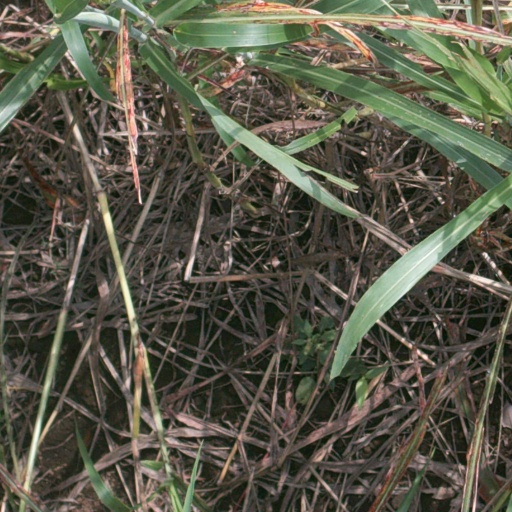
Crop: sorghum